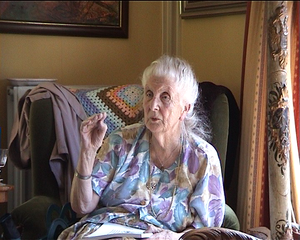
Florentine Rost van Tonningen
Florentine Rost van Tonningen i 2003
Florentine Rost van Tonningen var gift med Meinoud Rost van Tonningen som var leder af Hollands Nationalsocialistiske Bevægelse.